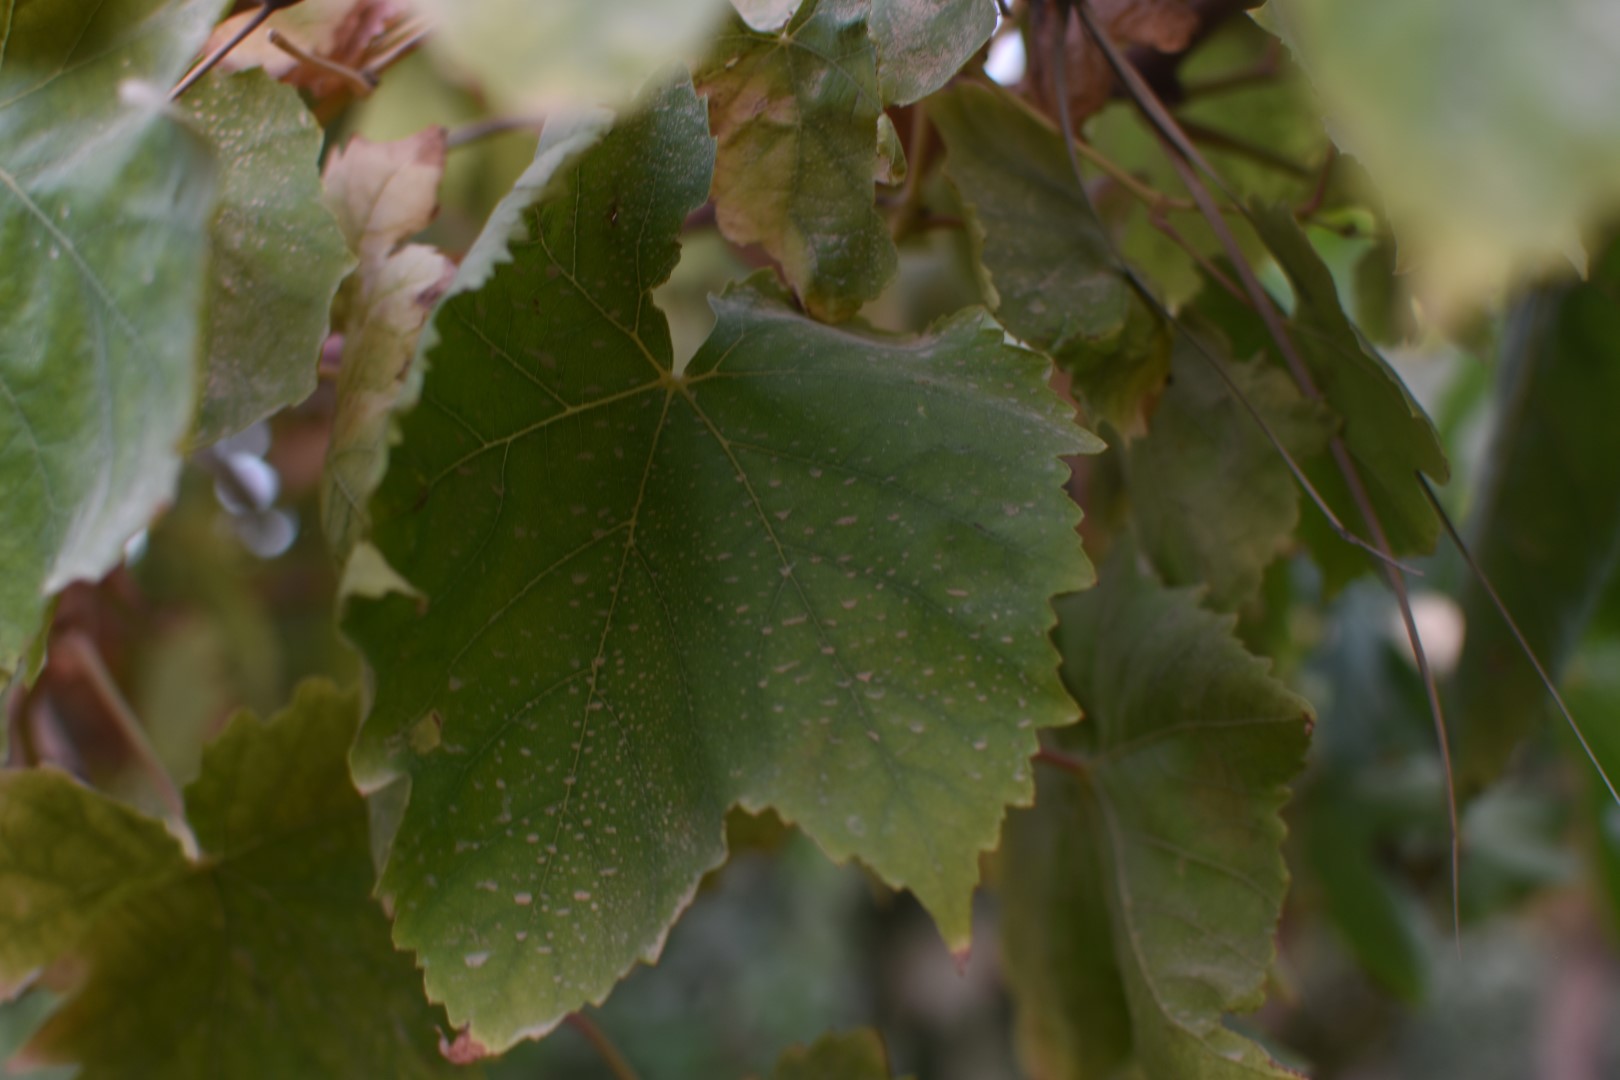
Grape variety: Thompson Seedless